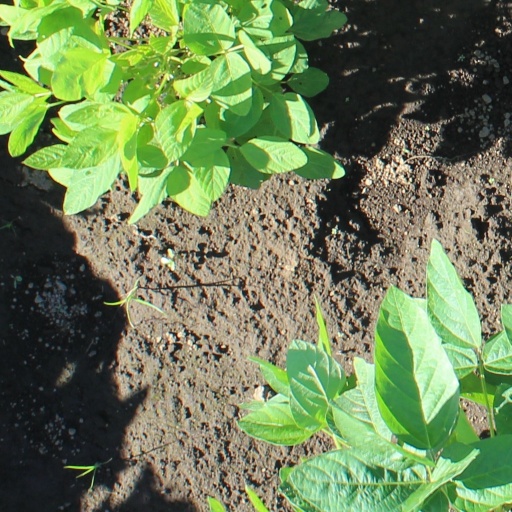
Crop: soybean